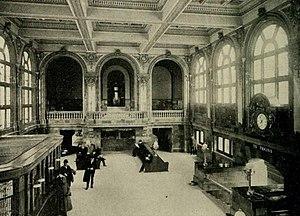
Troy est une ville de l'État de New York, dans le nord-est des États-Unis. Elle est le siège du comté de Rensselaer. Sa population s’élevait à 50 129 habitants lors du recensement de 2010, estimée à 49 565 habitants en 2017. Troy est située à 11 km au nord de la capitale de l'État, Albany, sur la rive gauche du fleuve Hudson, et fait partie de la même aire métropolitaine. Cette ancienne colonie néerlandaise abrite l'une des plus célèbres écoles d'ingénieurs des États-Unis, l'Institut polytechnique Rensselaer, fondé en 1824. Elle conserve une architecture coloniale intéressante dans le centre-ville.